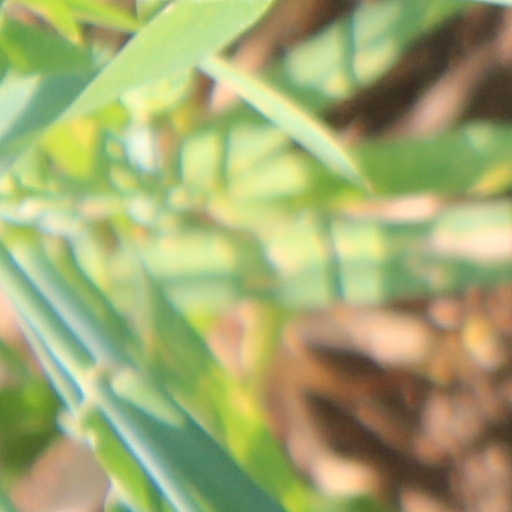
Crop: wheat